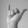
ASL letter: Y